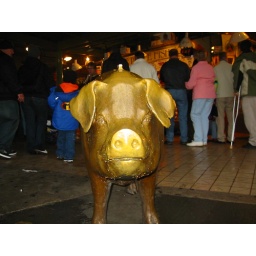
Pike Place Market pig in front of the fish flinging fellows